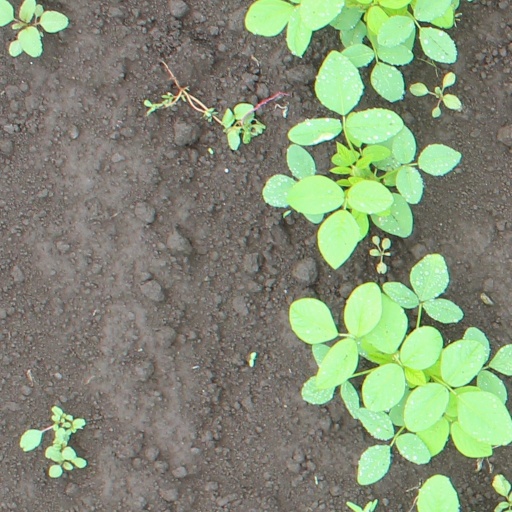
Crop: soybean